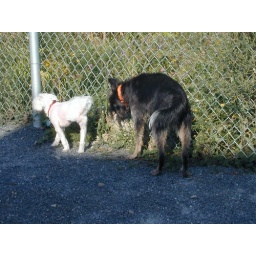
Trimming the grass around the fence